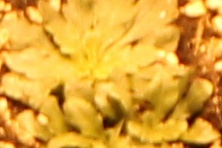
Label: Horseweed